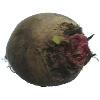
Label: Beetroot 1